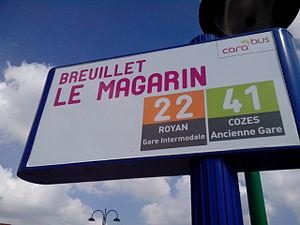
Station du réseau de transports urbains Carabus à Breuillet
Breuillet est une commune du Sud-Ouest de la France, située dans le département de la Charente-Maritime et la région Nouvelle-Aquitaine. Ses habitants sont appelés les Breuilletons et les Breuilletonnes.